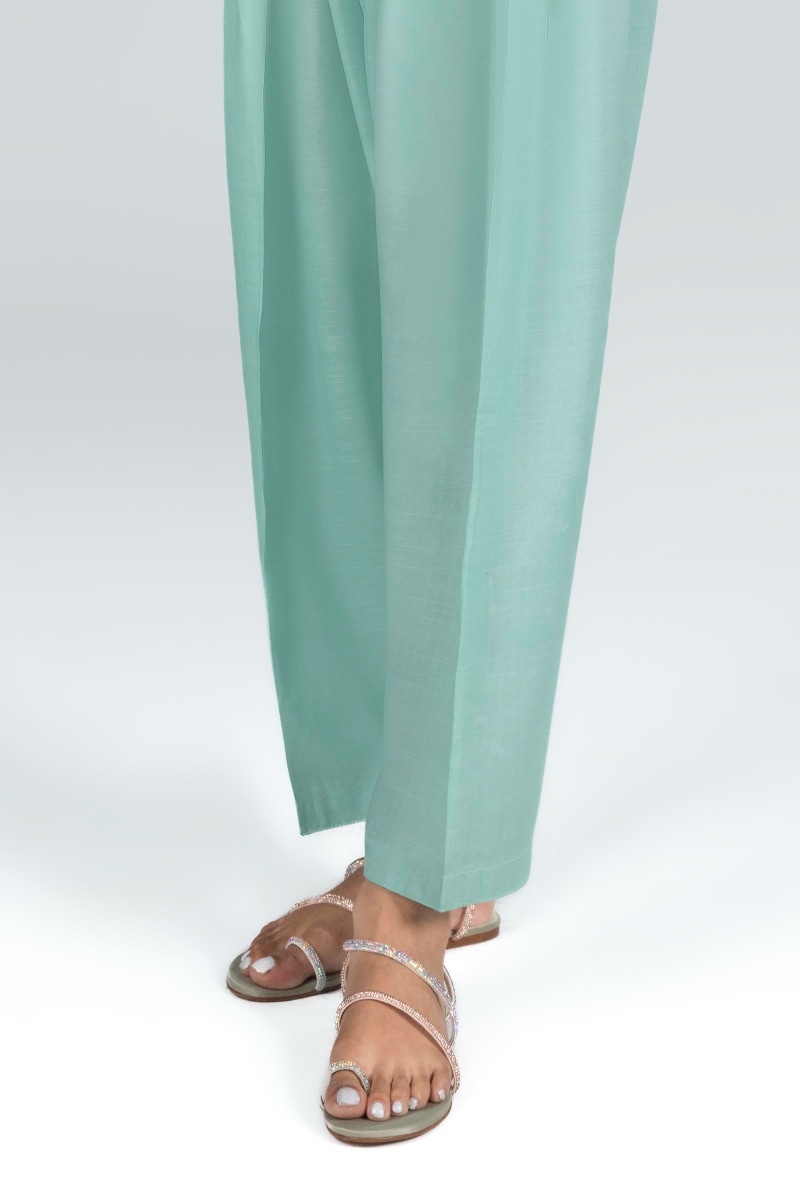
mint sari pants